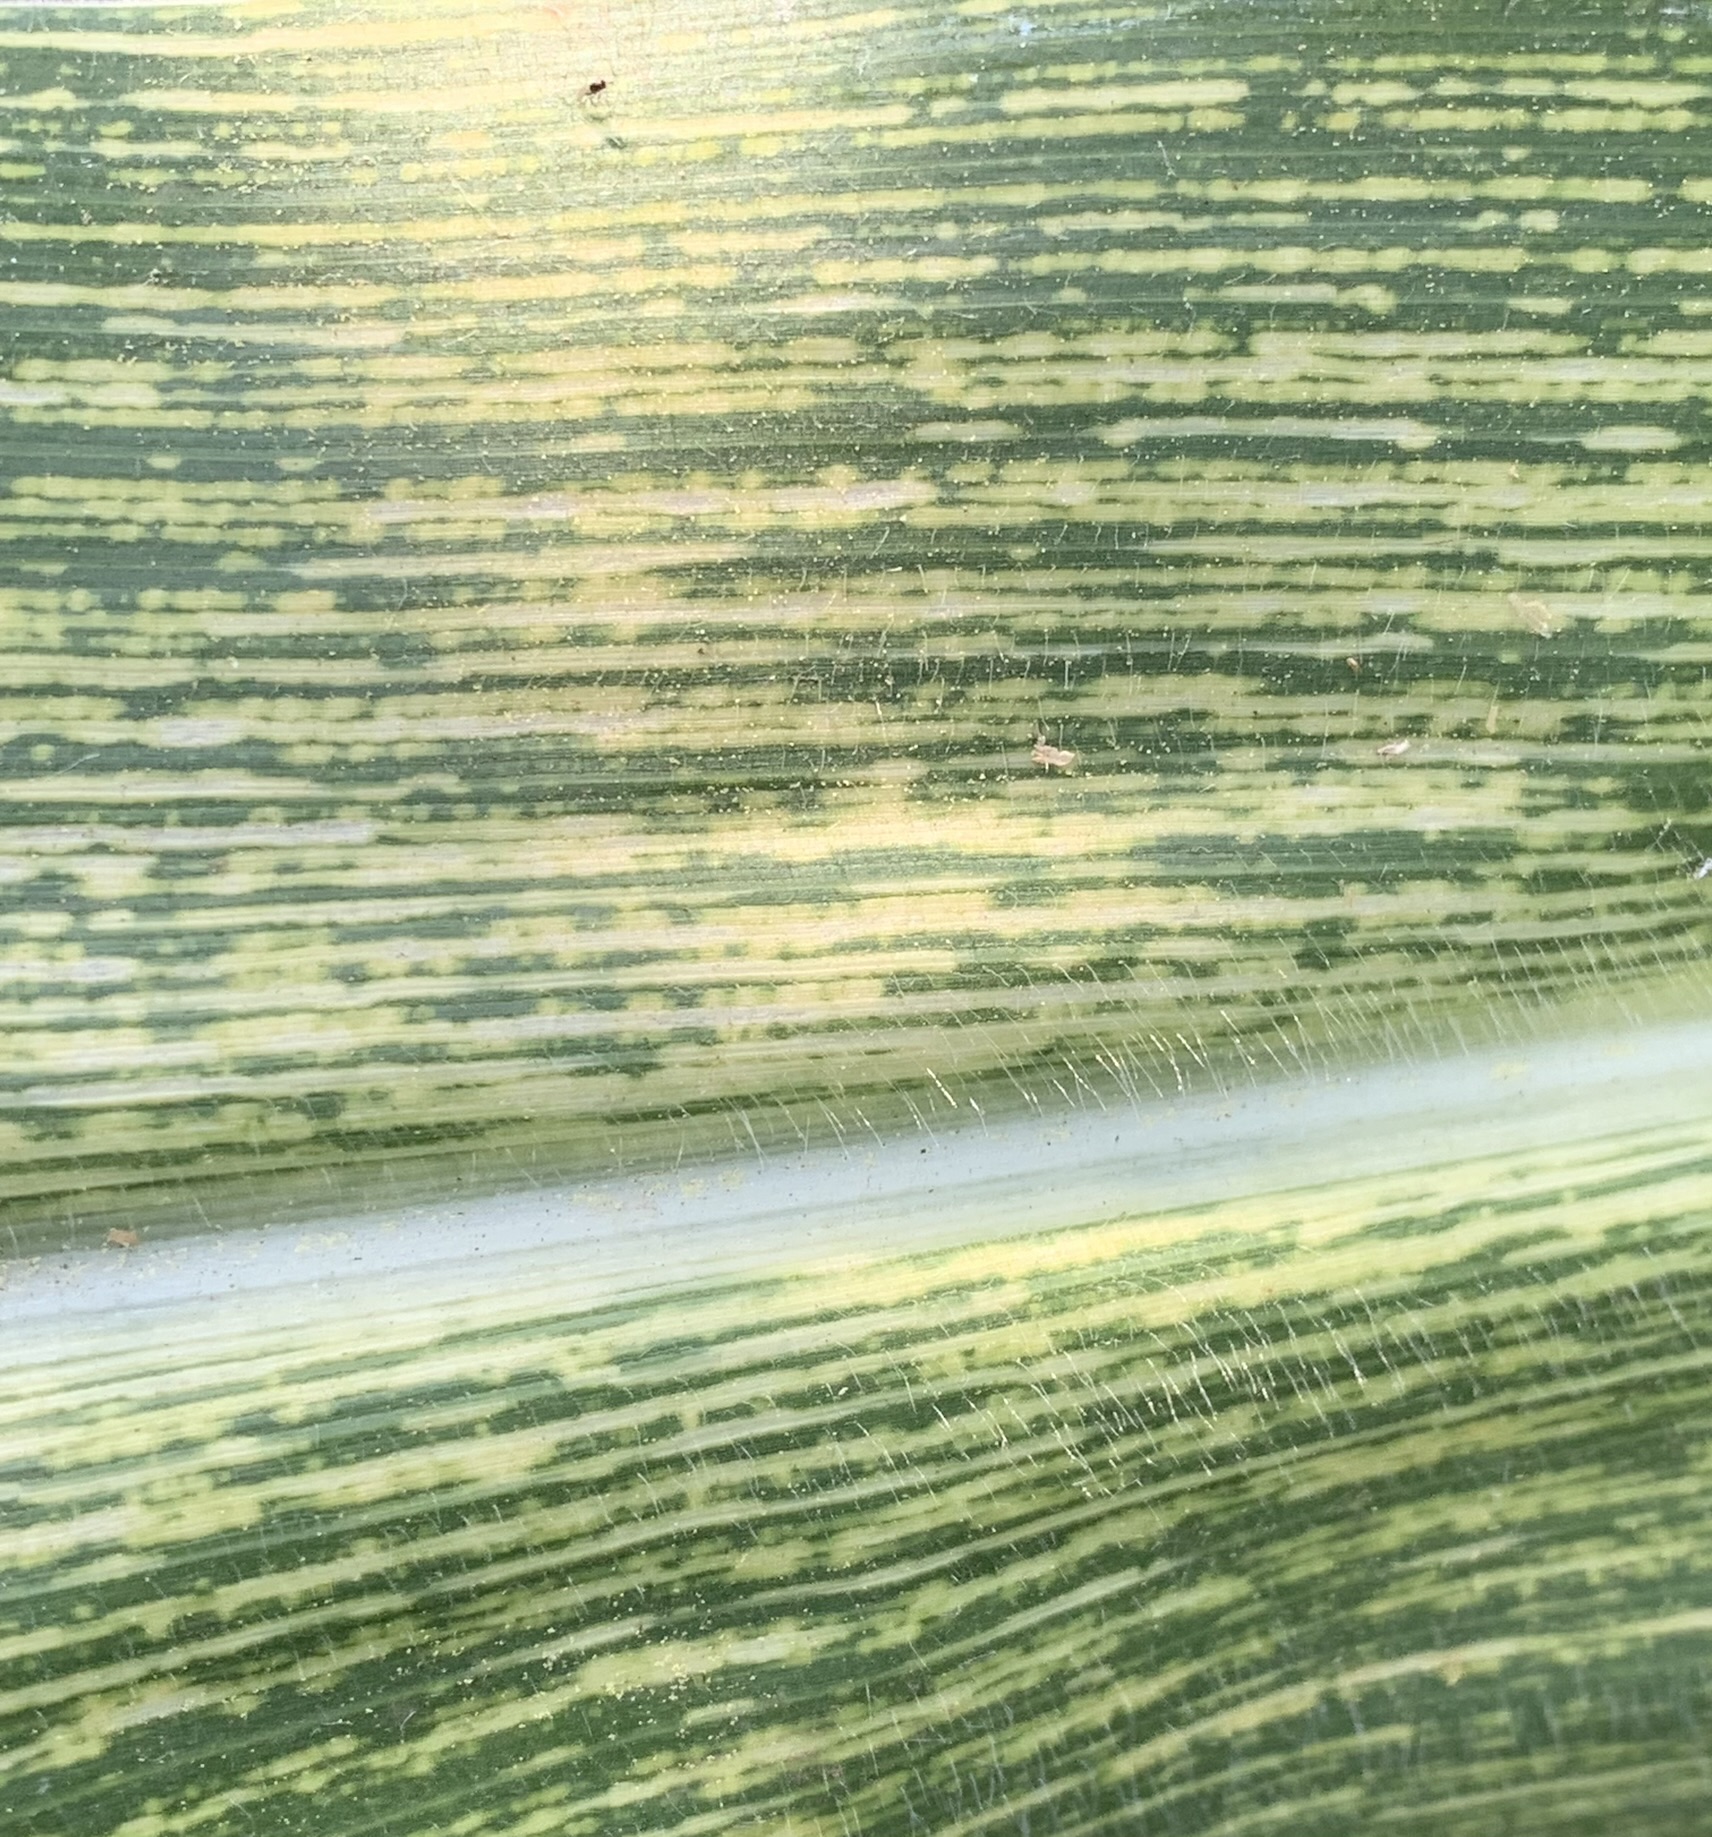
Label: MSV